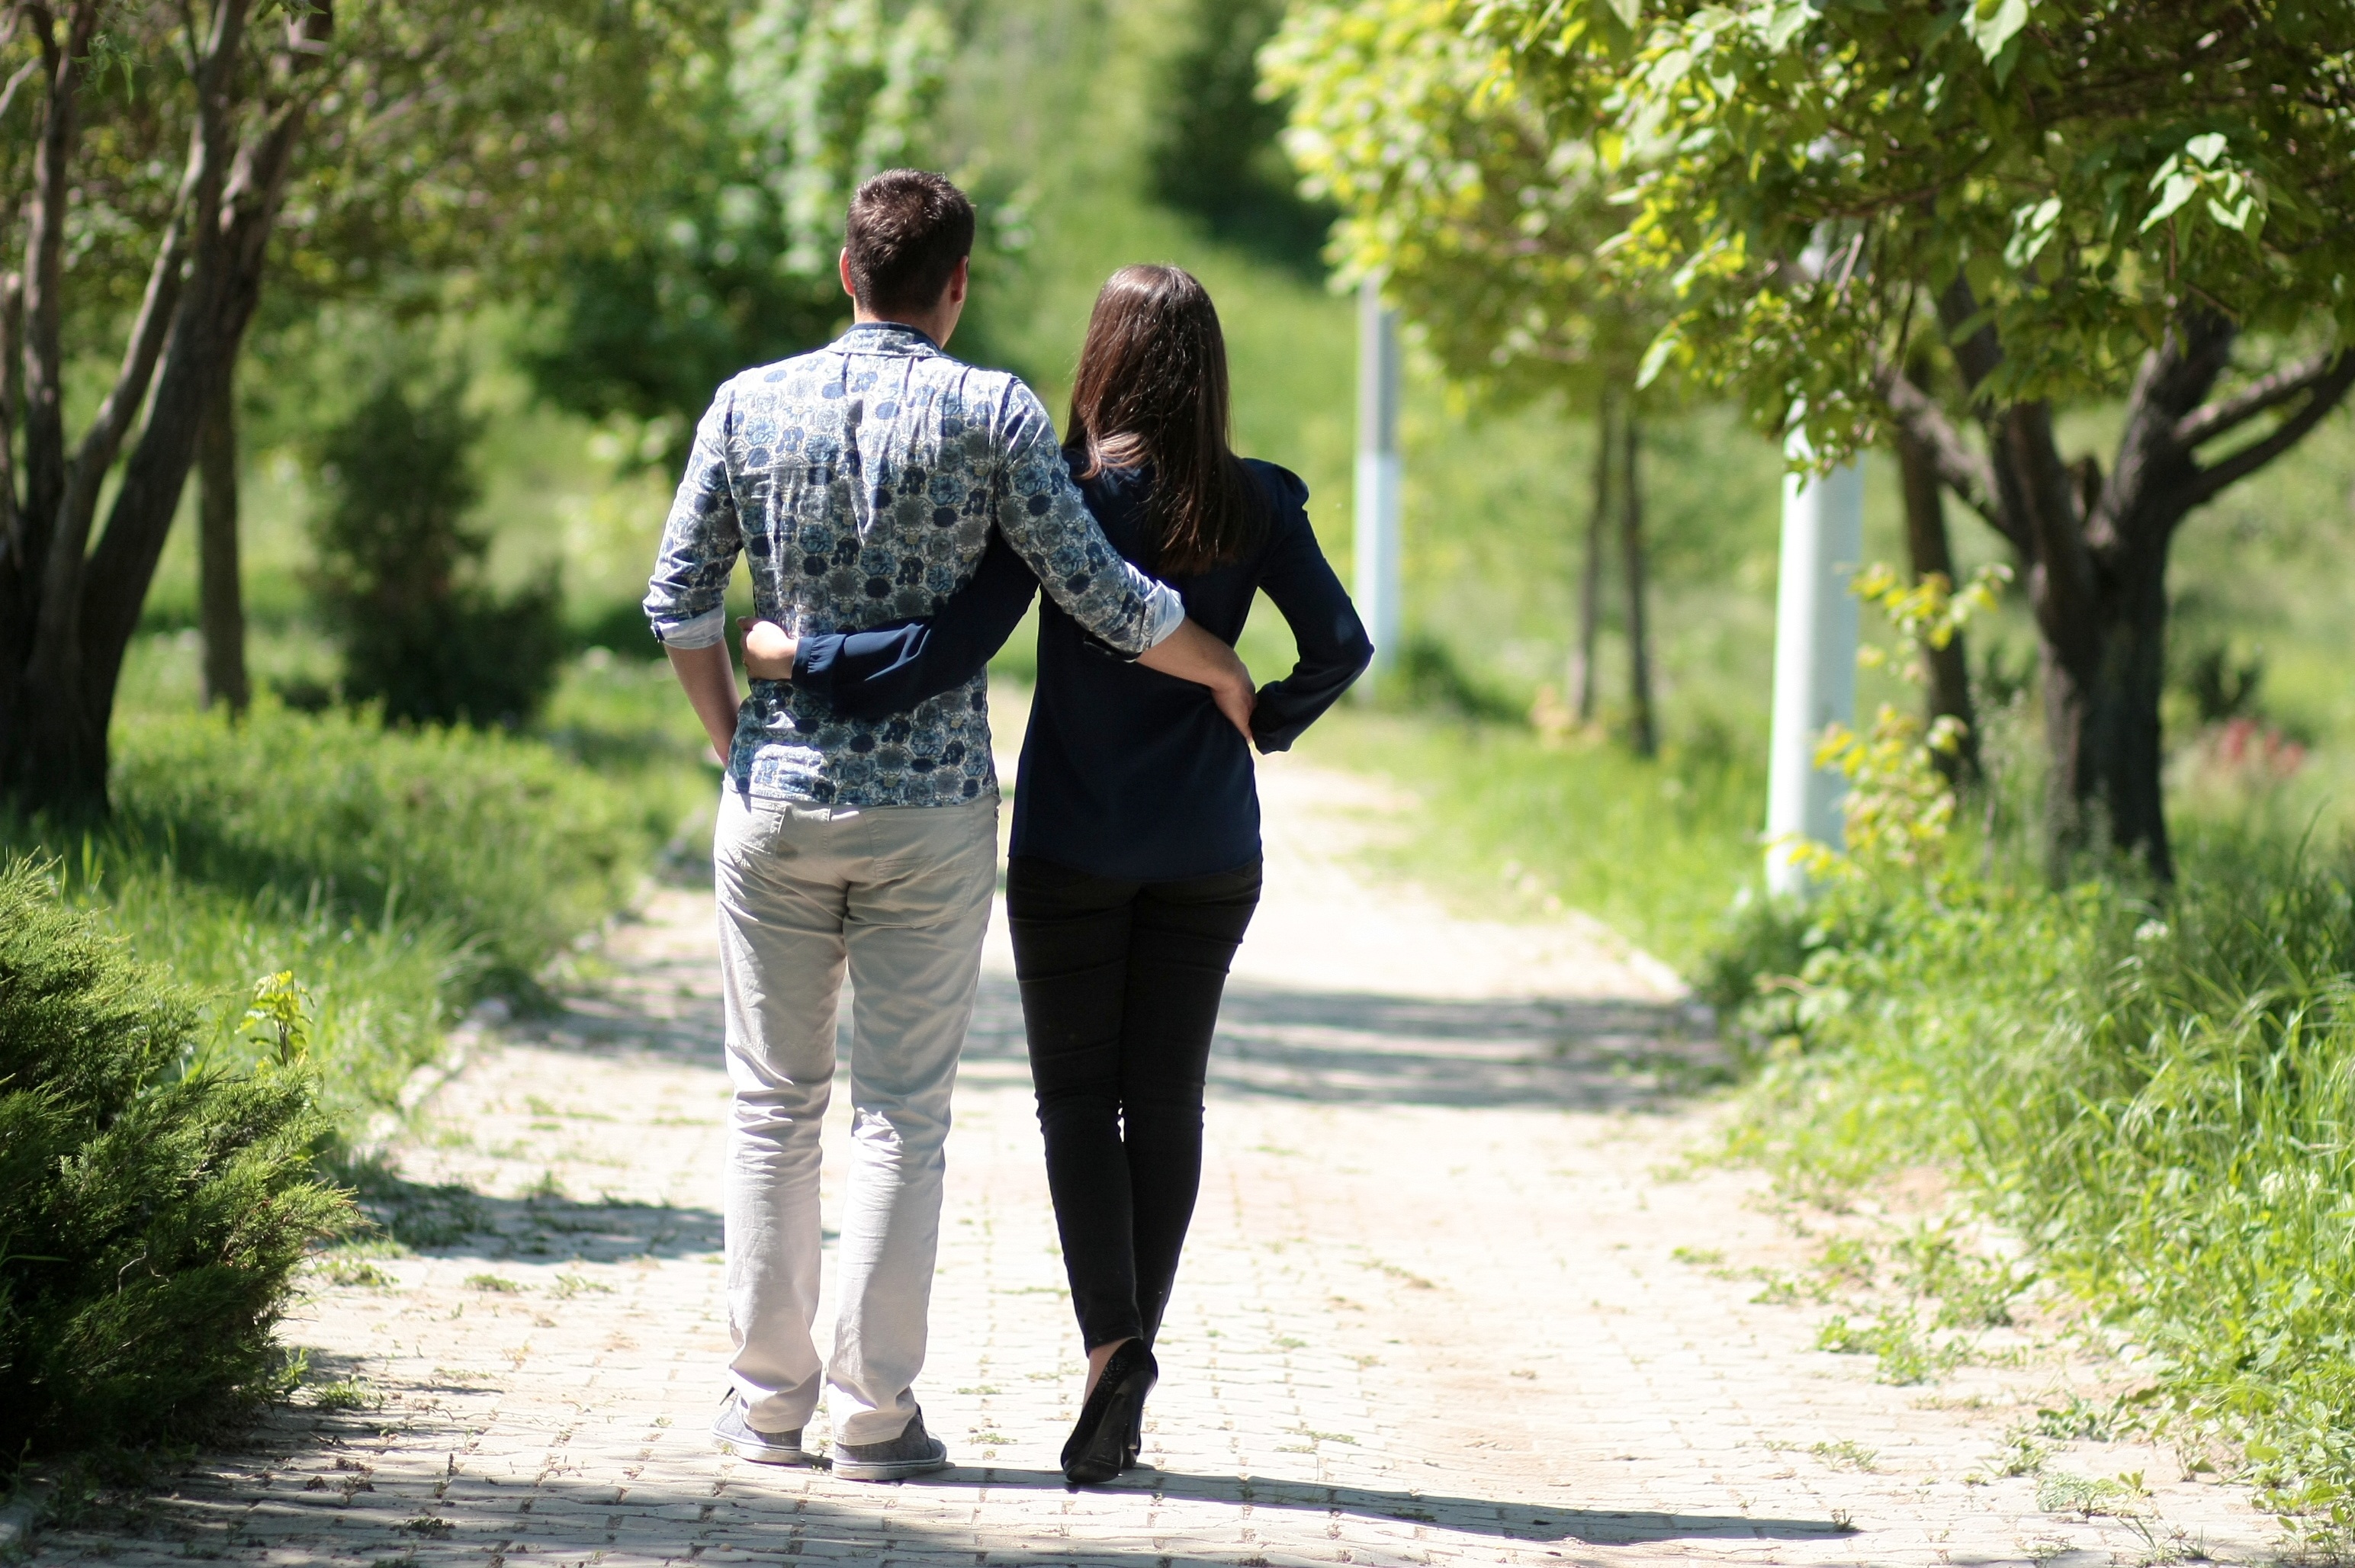
man, grass, walk, love, green, park, couple, romantic, groom, ceremony, happiness, interaction